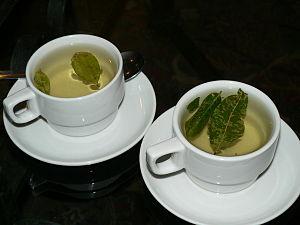
Le mate de coca ou thé de coca est une infusion de feuilles de coca populaire et typique des régions andines de Bolivie, de Colombie, du Pérou, du Nord du Chili et du Nord de l'Argentine.